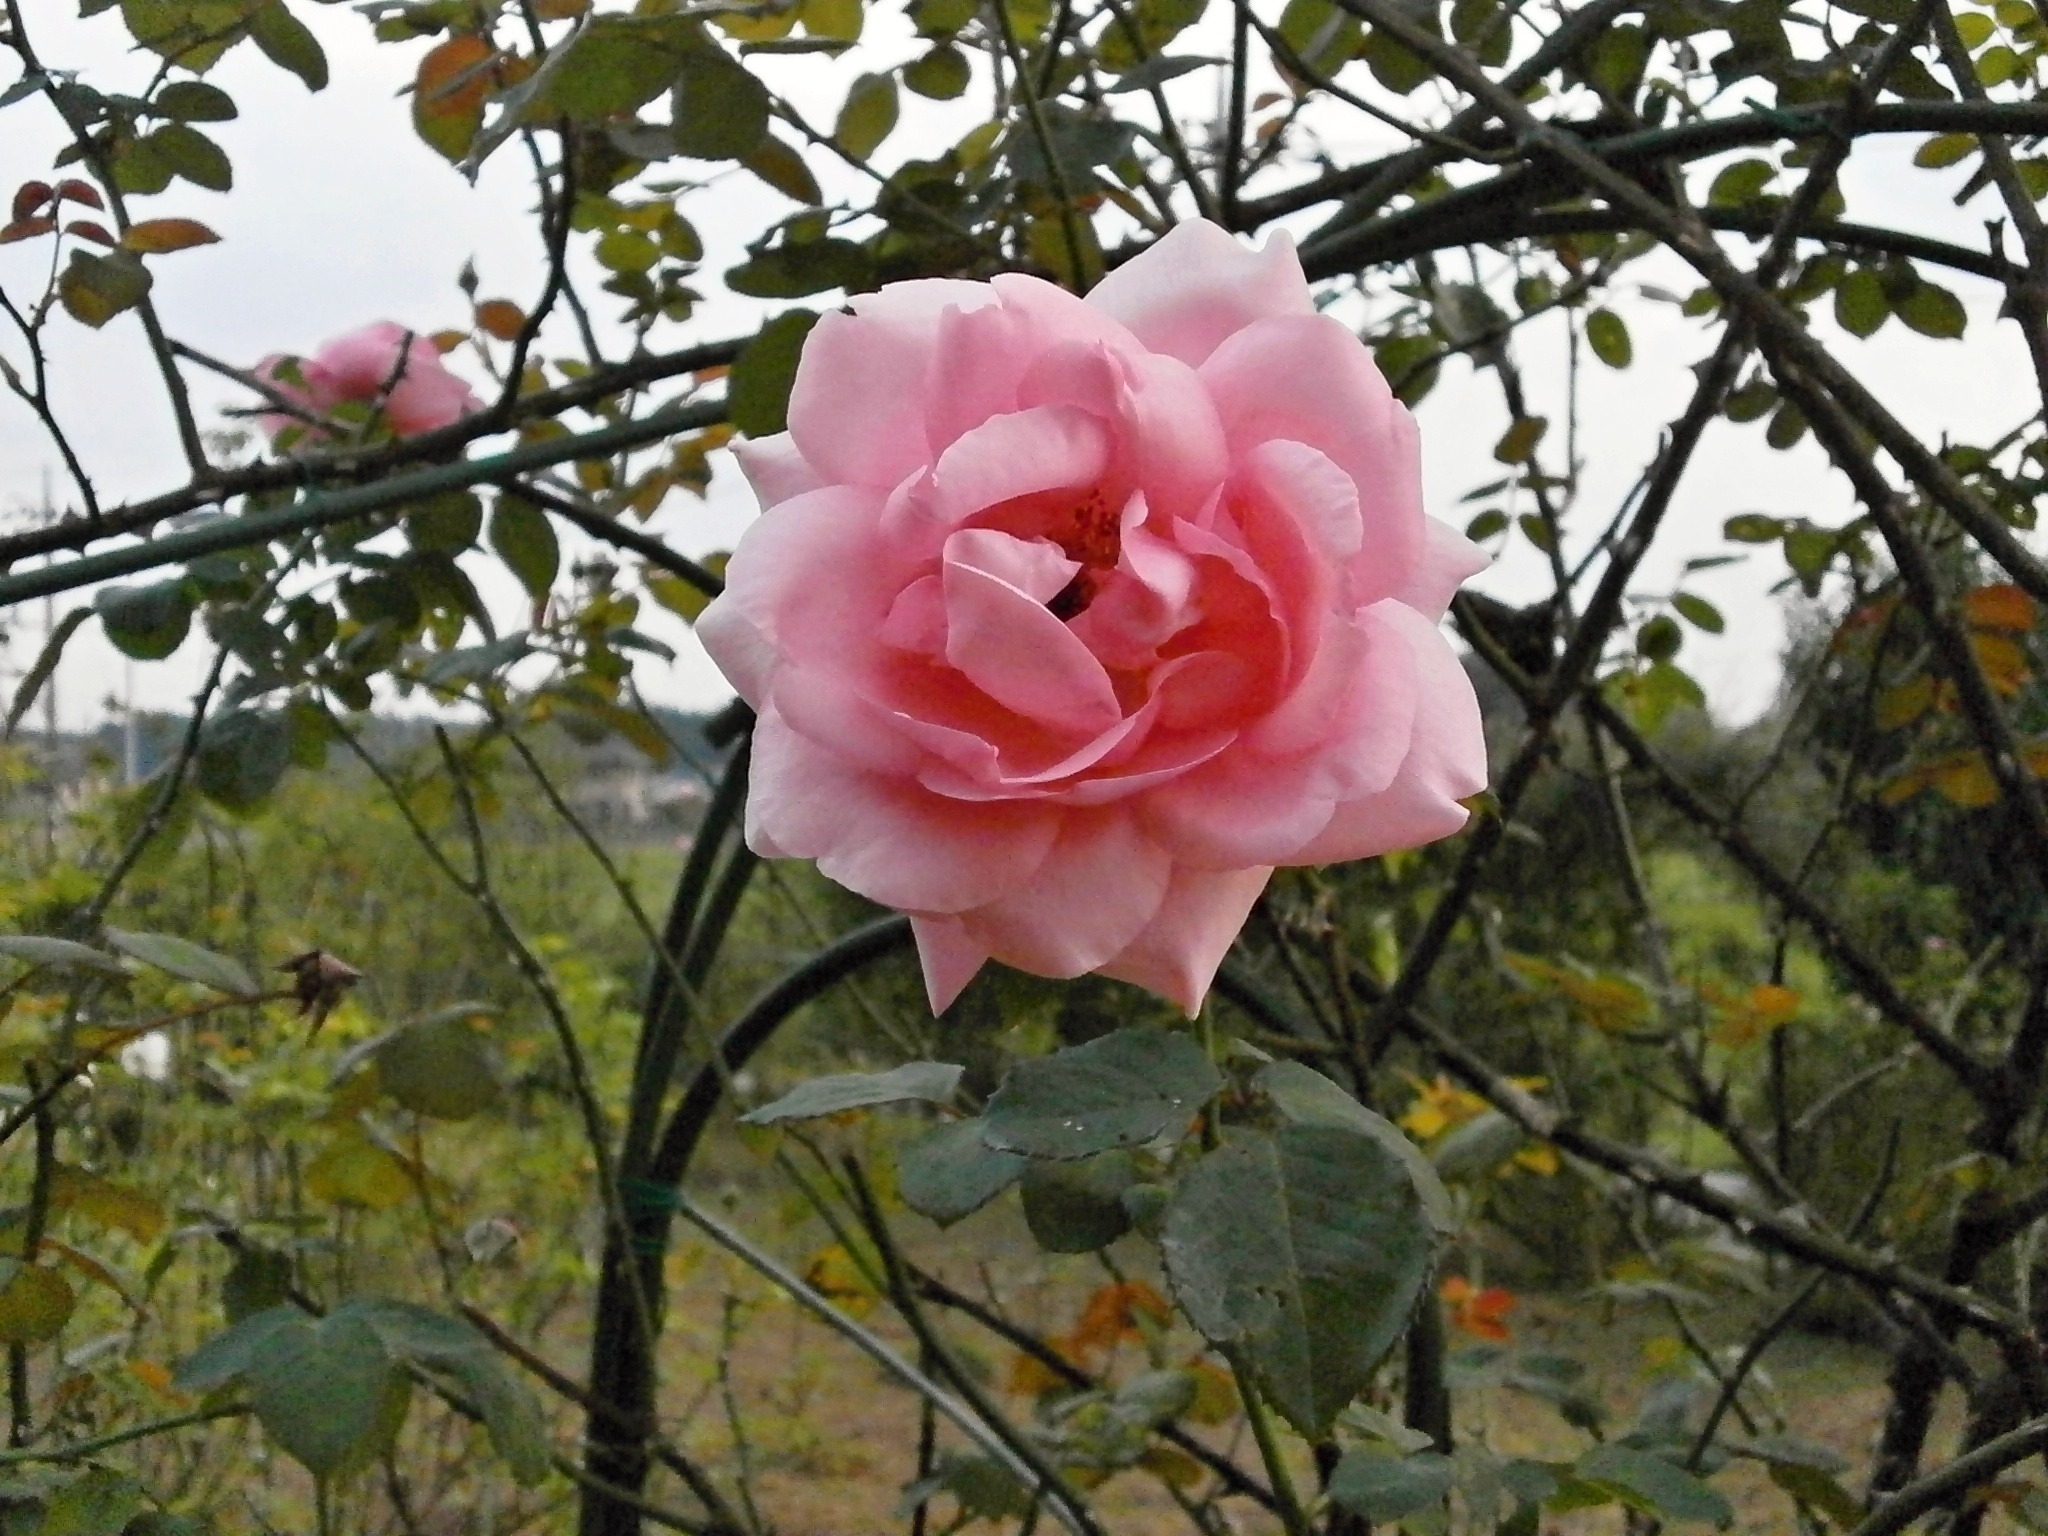
branch, blossom, plant, flower, rose, botany, flora, shrub, floribunda, pink flower, rose garden, flowering plant, garden roses, rose family, land plant